Finnish Guards' Rifle Battalion

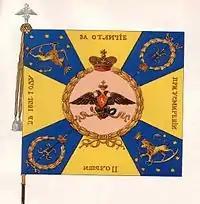
The Colour of the Battalion, commemorating the Polish campaign

The battalion spent the winter of 1831–32 in Biržai in Lithuania, before returning to Helsinki. They lost only ten men in combat, including one officer. However, as many as 399 men died due to illnesses and epidemics on the front. After the November Uprising, on 18 December 1831, Russian Emperor Nicholas I presented the battalion with the Saint George's Guards Colour with the honorific "In honour of the defeating the Polish uprising in 1831" surrounding the emblem of the battalion in honor of the services rendered in the campaign. The same flag was in use until its disbandment.